A Hero on Horseback

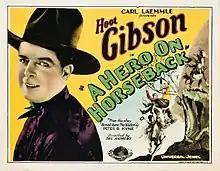
lobby card

A Hero on Horseback is a 1927 American silent Western film directed by Del Andrews and starring Hoot Gibson. It was produced and directed by Universal Pictures.